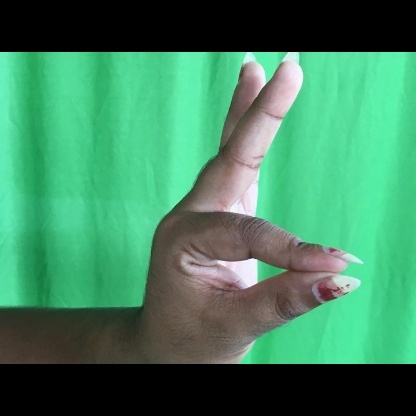
Mudra: Hamsasyam